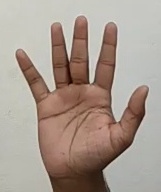
ASL sign: 5